Conscription and sexism

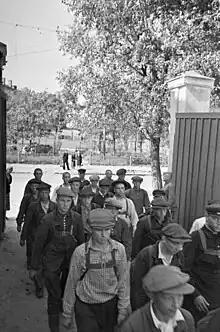
Soviet conscripts, Moscow, 1941

Conscription, sometimes called "the draft", is the compulsory enlistment of people in a national service, most often a military service. Men have been subjected to military drafts in most cases. Currently only four countries conscript women and men on the same formal conditions: Norway, Sweden, Denmark and the Netherlands (in the latter conscription is suspended during peacetime).